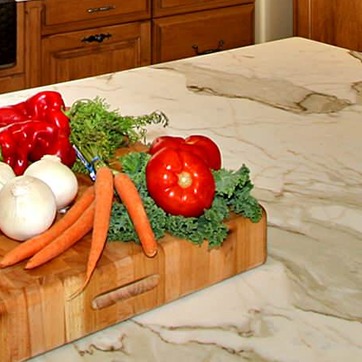
Material: food